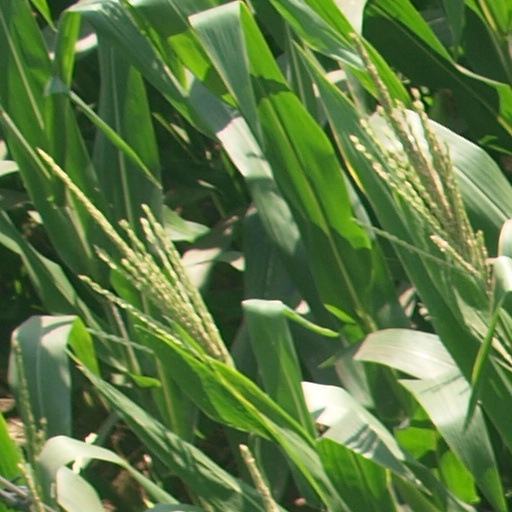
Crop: maize; corn